Resurrection (1960 film)

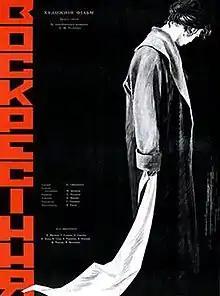

Resurrection is a Soviet film made in 1960–1961, directed by Mikhail Schweitzer and based on his and Yevgeny Gabrilovich's adaptation of the Russian writer Leo Tolstoy's 1899 novel of the same name.